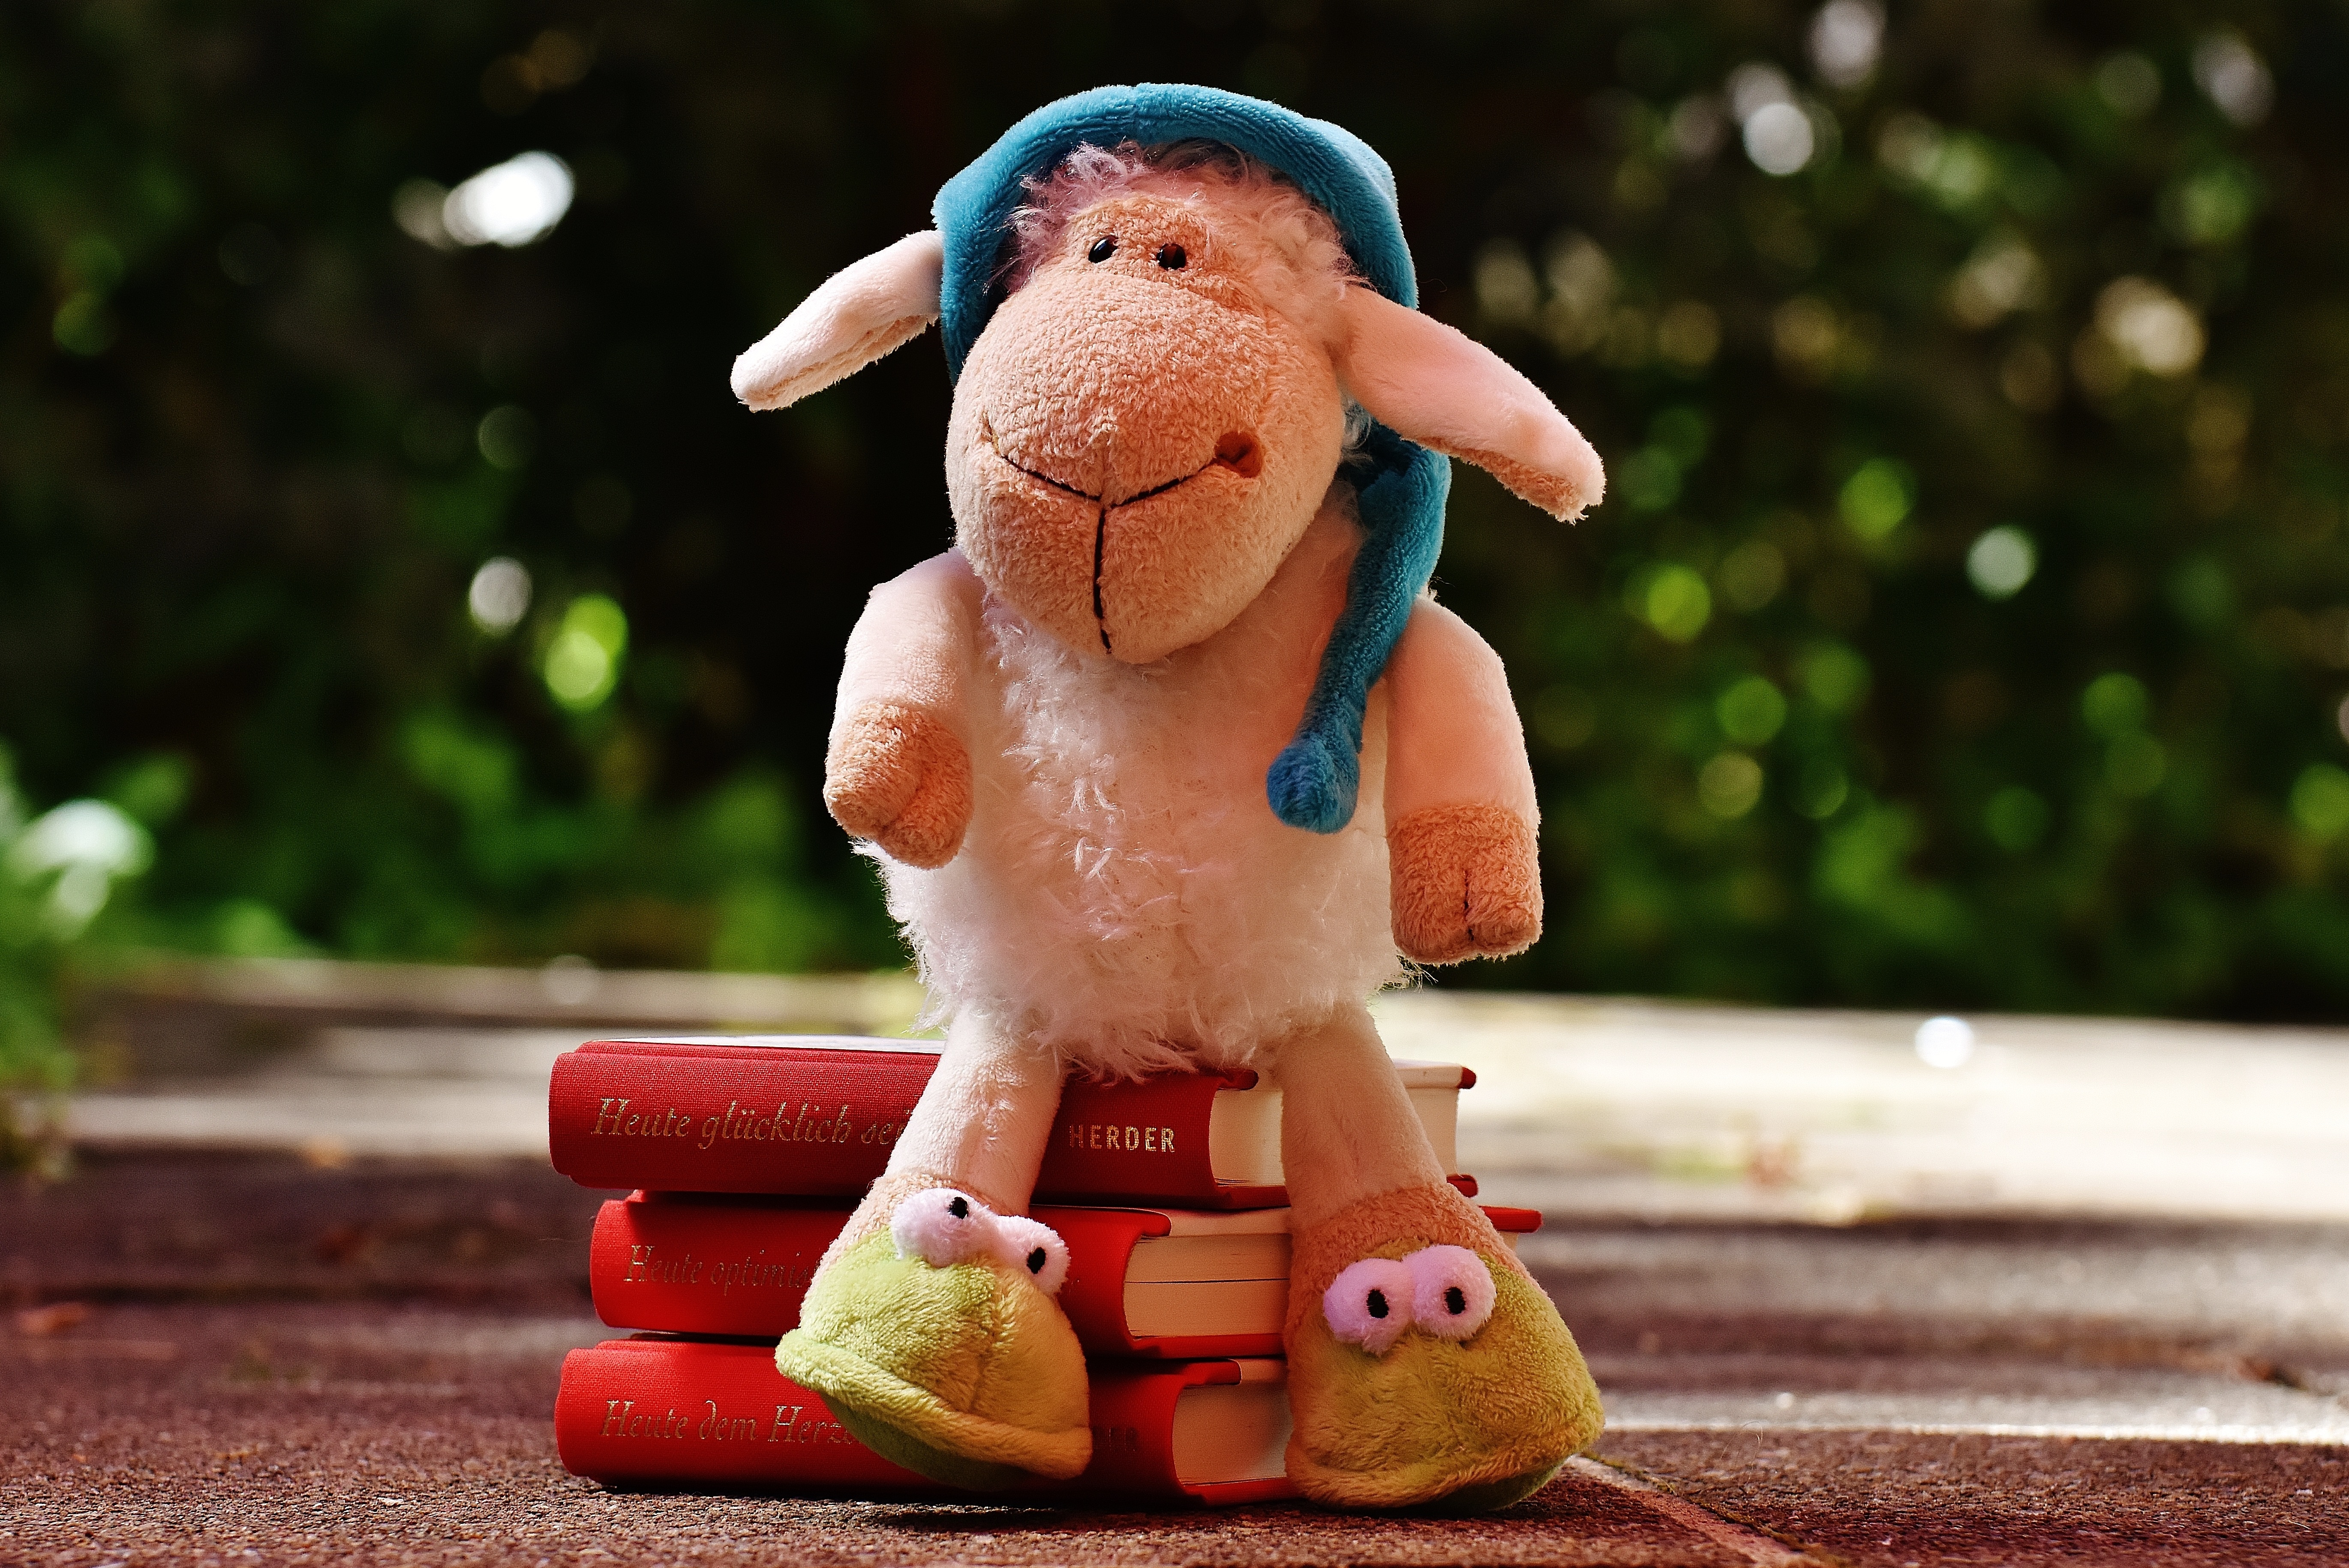
read, sweet, cute, red, fluffy, sheep, child, toy, teddy bear, books, toys, skin, funny, plush, stuffed animal, cuddly, soft toy, sleepyhead, stuffed toy, good night story